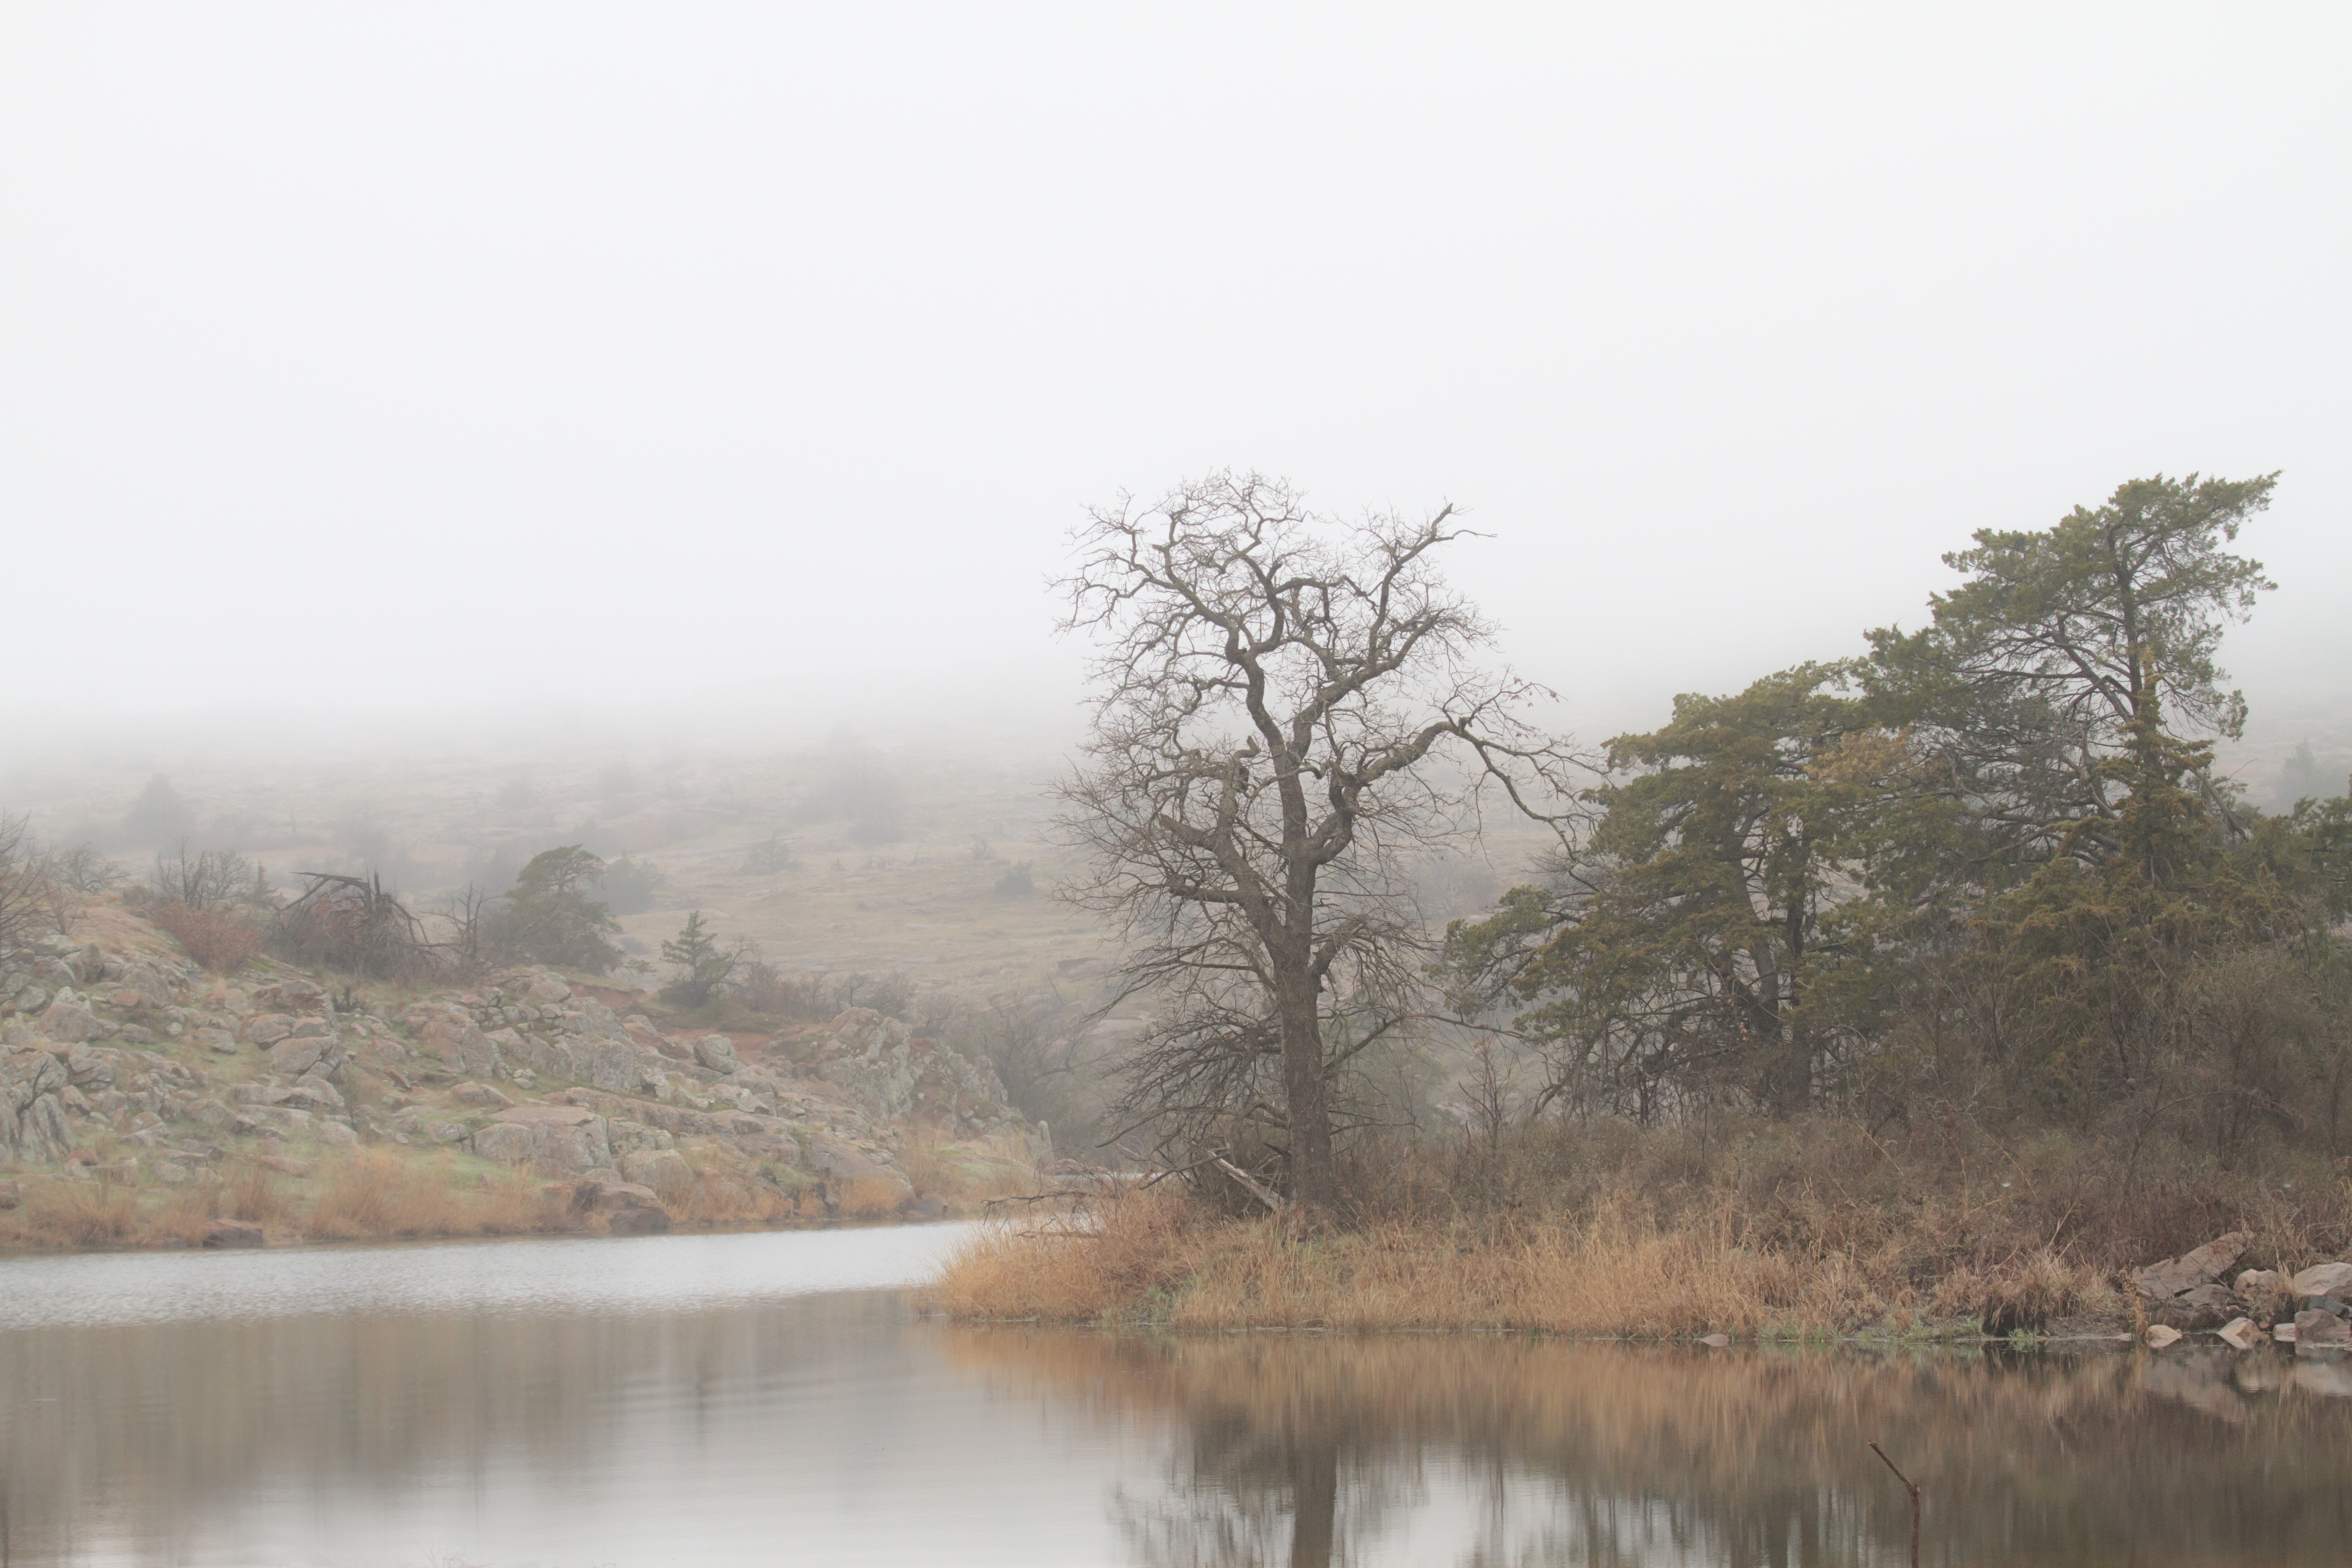
landscape, tree, water, nature, marsh, wilderness, winter, fog, mist, morning, lake, river, reflection, weather, reservoir, season, waterway, wetland, oklahoma, habitat, loch, larrysmith, wichitamountains, lostlake, rural area, natural environment, atmospheric phenomenon, woody plant